The End Is Nigh (video game)

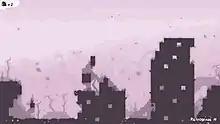
Gameplay screenshot

The player controls Ash, a small blob. The game is divided into more than 600 single-screen, interconnected levels, forming over 15 chapters. The objective of the game is to clear the platforming challenges of each screen and proceed to the next, exploring the world and collecting items along the way. Collectable items include tumors, which unlock bonus levels and are used as lives in later chapters, and video game cartridges, which unlock retro levels.